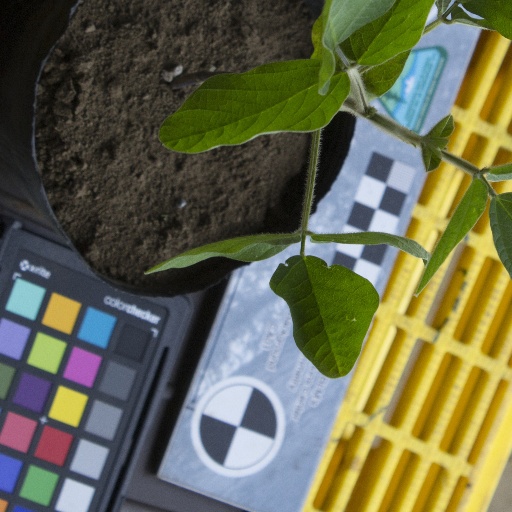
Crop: soybean